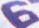
Number: 6